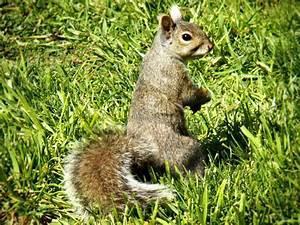
squirrel